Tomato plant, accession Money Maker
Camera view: horizontal (90 deg, fisheye); turntable rotation: 90 degrees
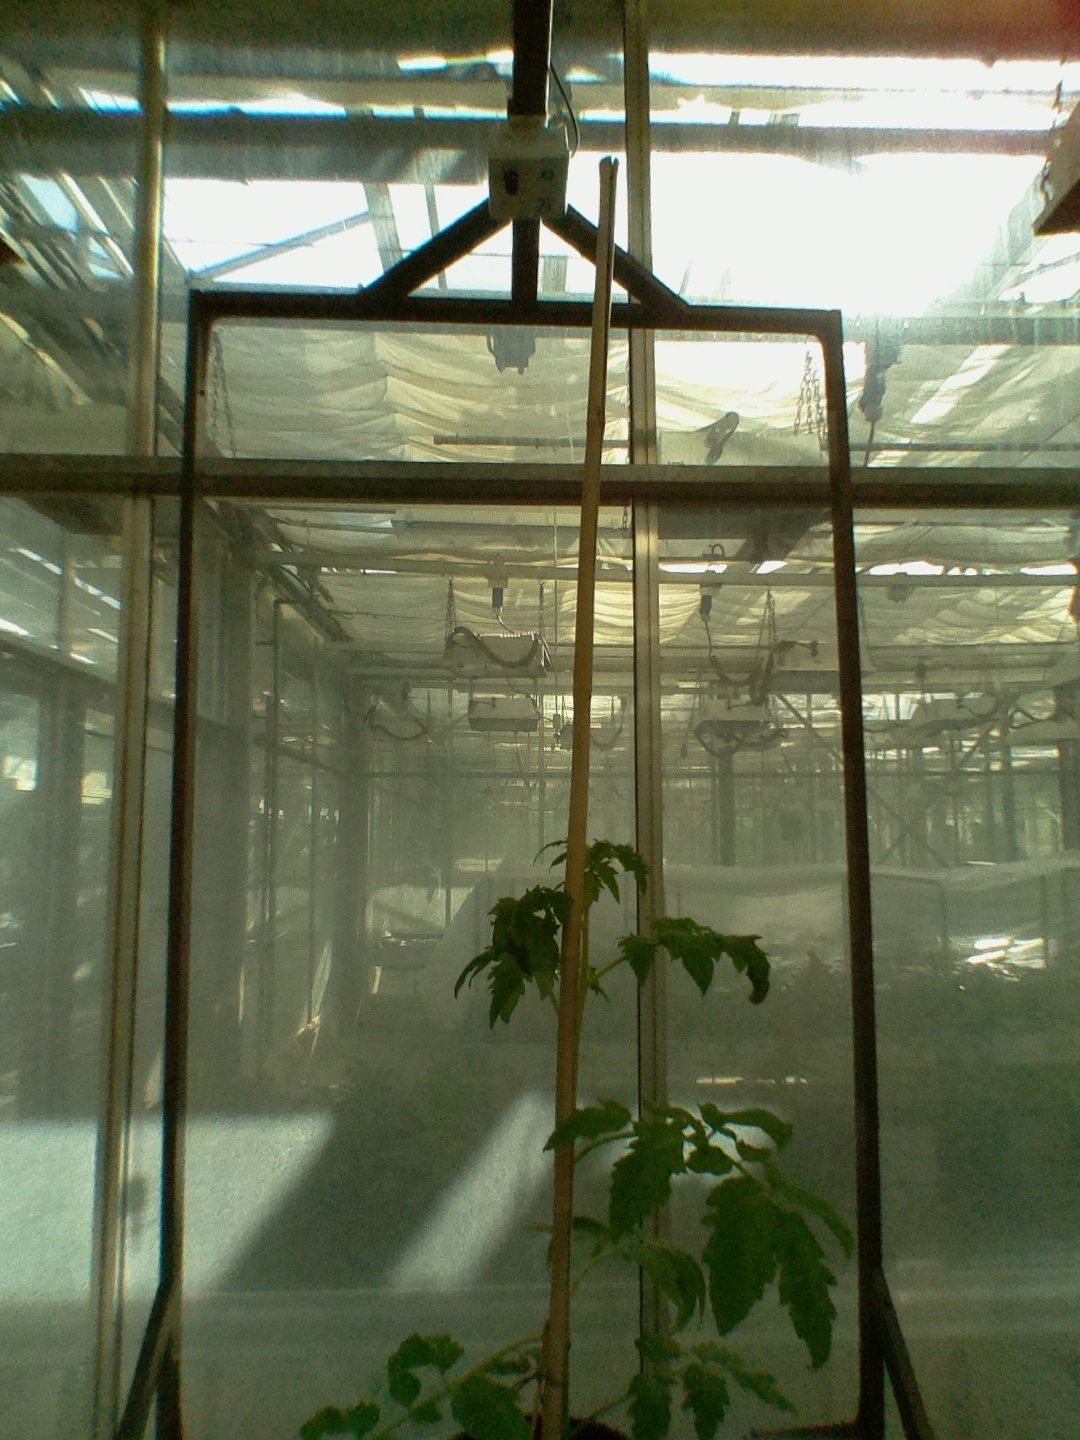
BBCH growth stage 14: 8 of true leaves visible